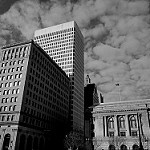
Label: buildings